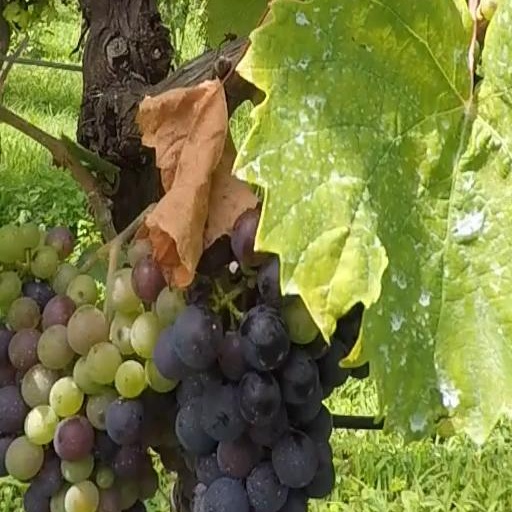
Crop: grape